Alexandre Boulerice

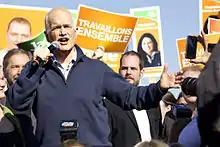
With Jack Layton during the 2011 federal campaign

Alexandre Boulerice has been active in the New Democratic Party since the late 1990s. He first ran in the 2008 federal election and finished in third with 16.26 percent of the vote, well behind Bloc Québécois incumbent Bernard Bigras. He then became the vice president of communications for the Quebec section of the NDP, under the presidency of Françoise Boivin.